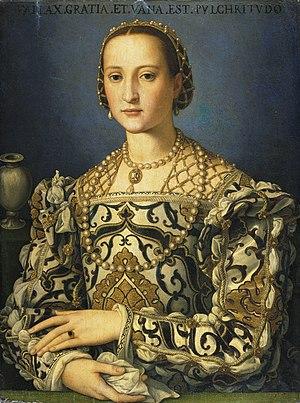
Le palais Pitti est un immense palais de style Renaissance situé à Florence, en Italie. Il a été érigé dans le quartier Oltrarno, non loin du Ponte Vecchio. Le cœur du palais actuel date de 1458 et était, à l’origine, la résidence de Luca Pitti, un ambitieux banquier florentin.